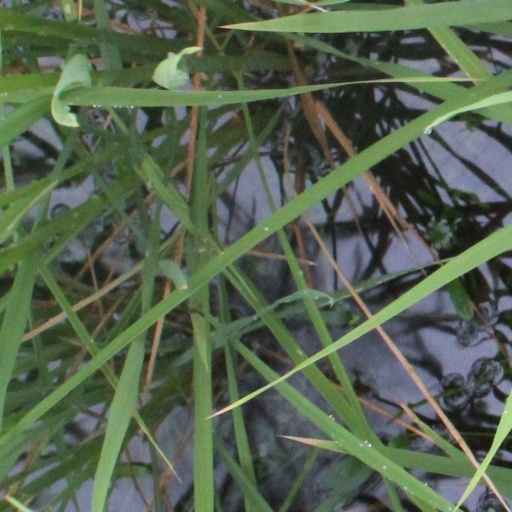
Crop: rice